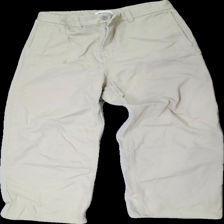
View: front
Type: Trousers
Category: Unisex
Brand: H&M
Brand text on label: WEEKDAY
Colors: Beige
Material: 100% cotton
Cut: Regular
Size: 44
Season: All
Price range: 50-100
Recommended usage: Reuse